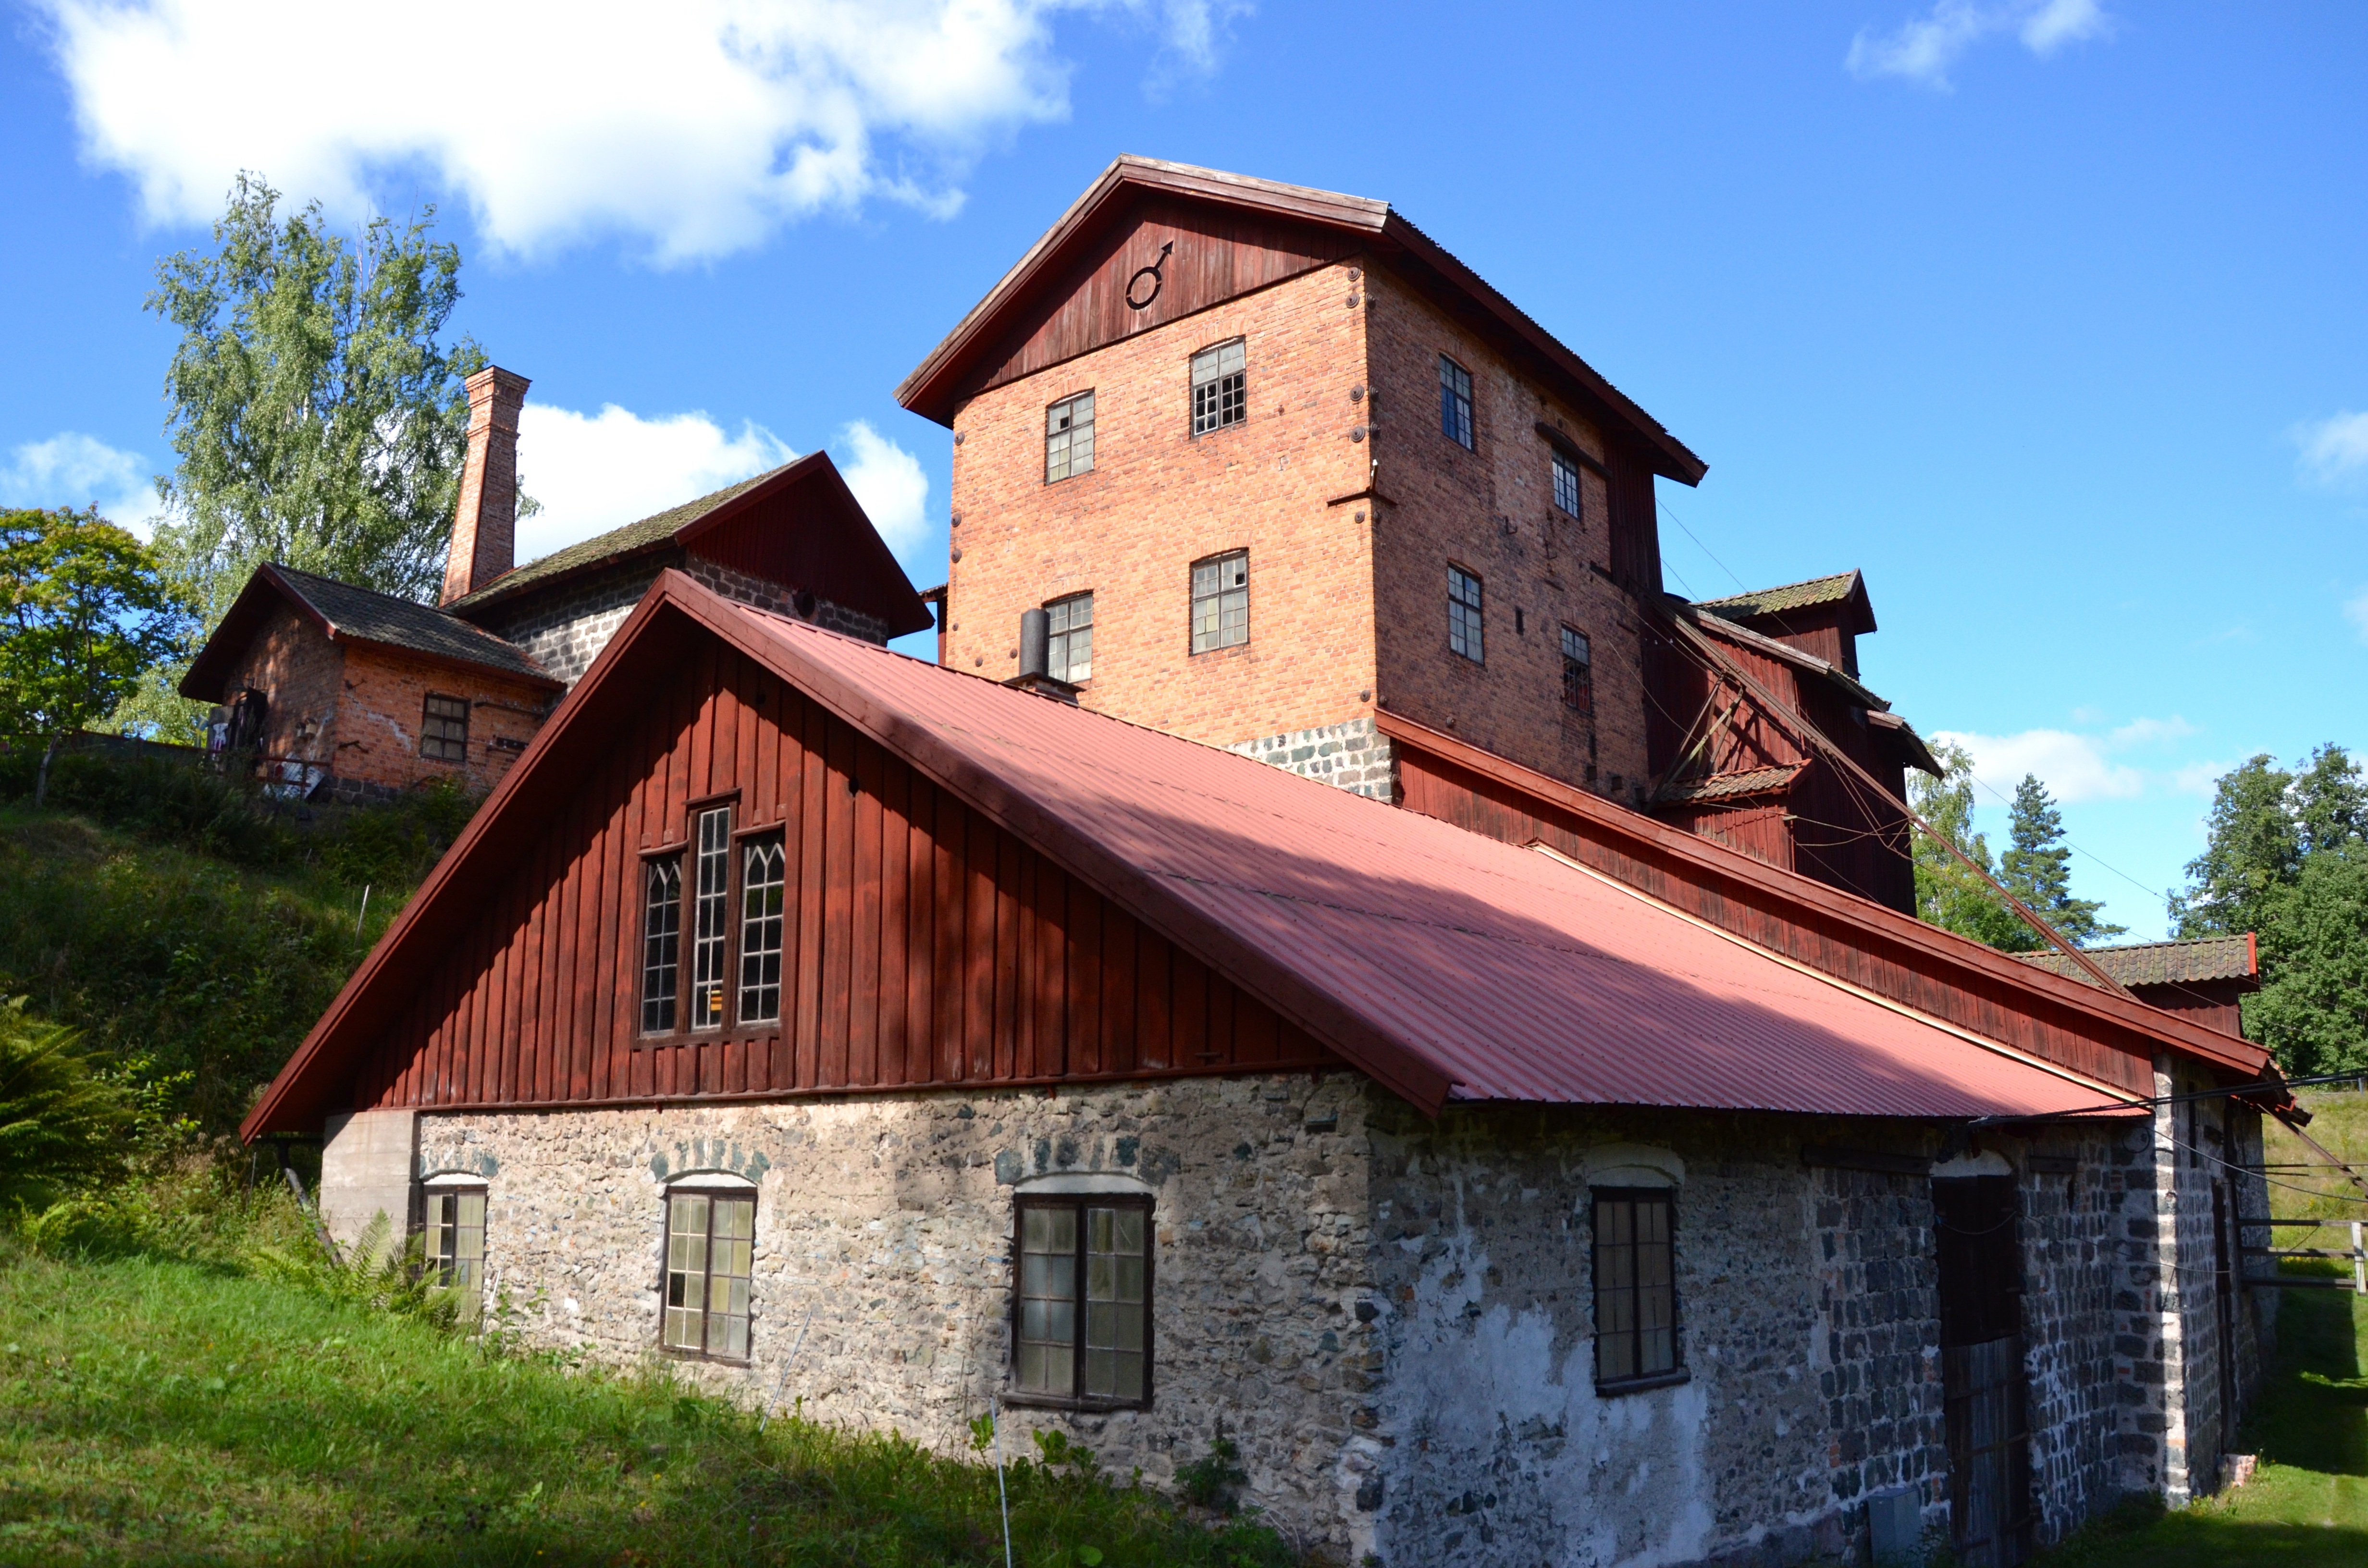
farm, house, building, barn, home, village, cottage, property, church, chapel, place of worship, buildings, farmhouse, mine, estate, iron ore, rural area, ironworks, bergslagen, cultural buildings, culture labeling, foundry, ore smelting, labor history, v rmland